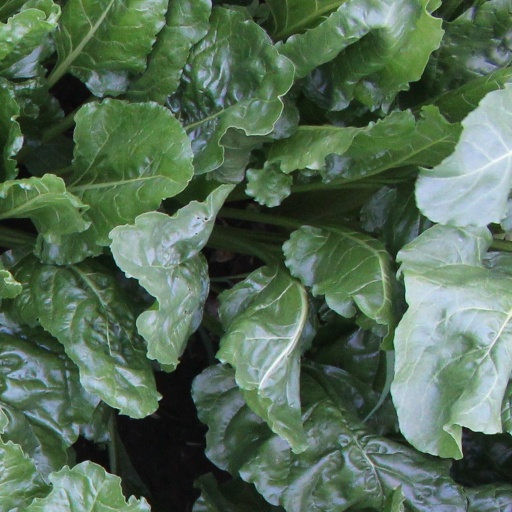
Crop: sugar beet